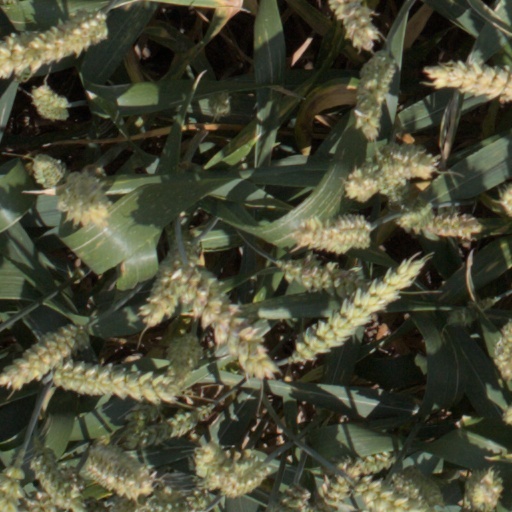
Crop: wheat